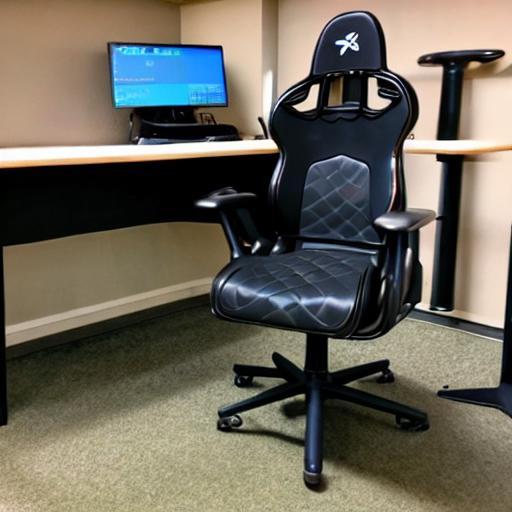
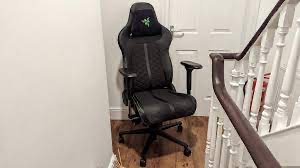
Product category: items_chair
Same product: no